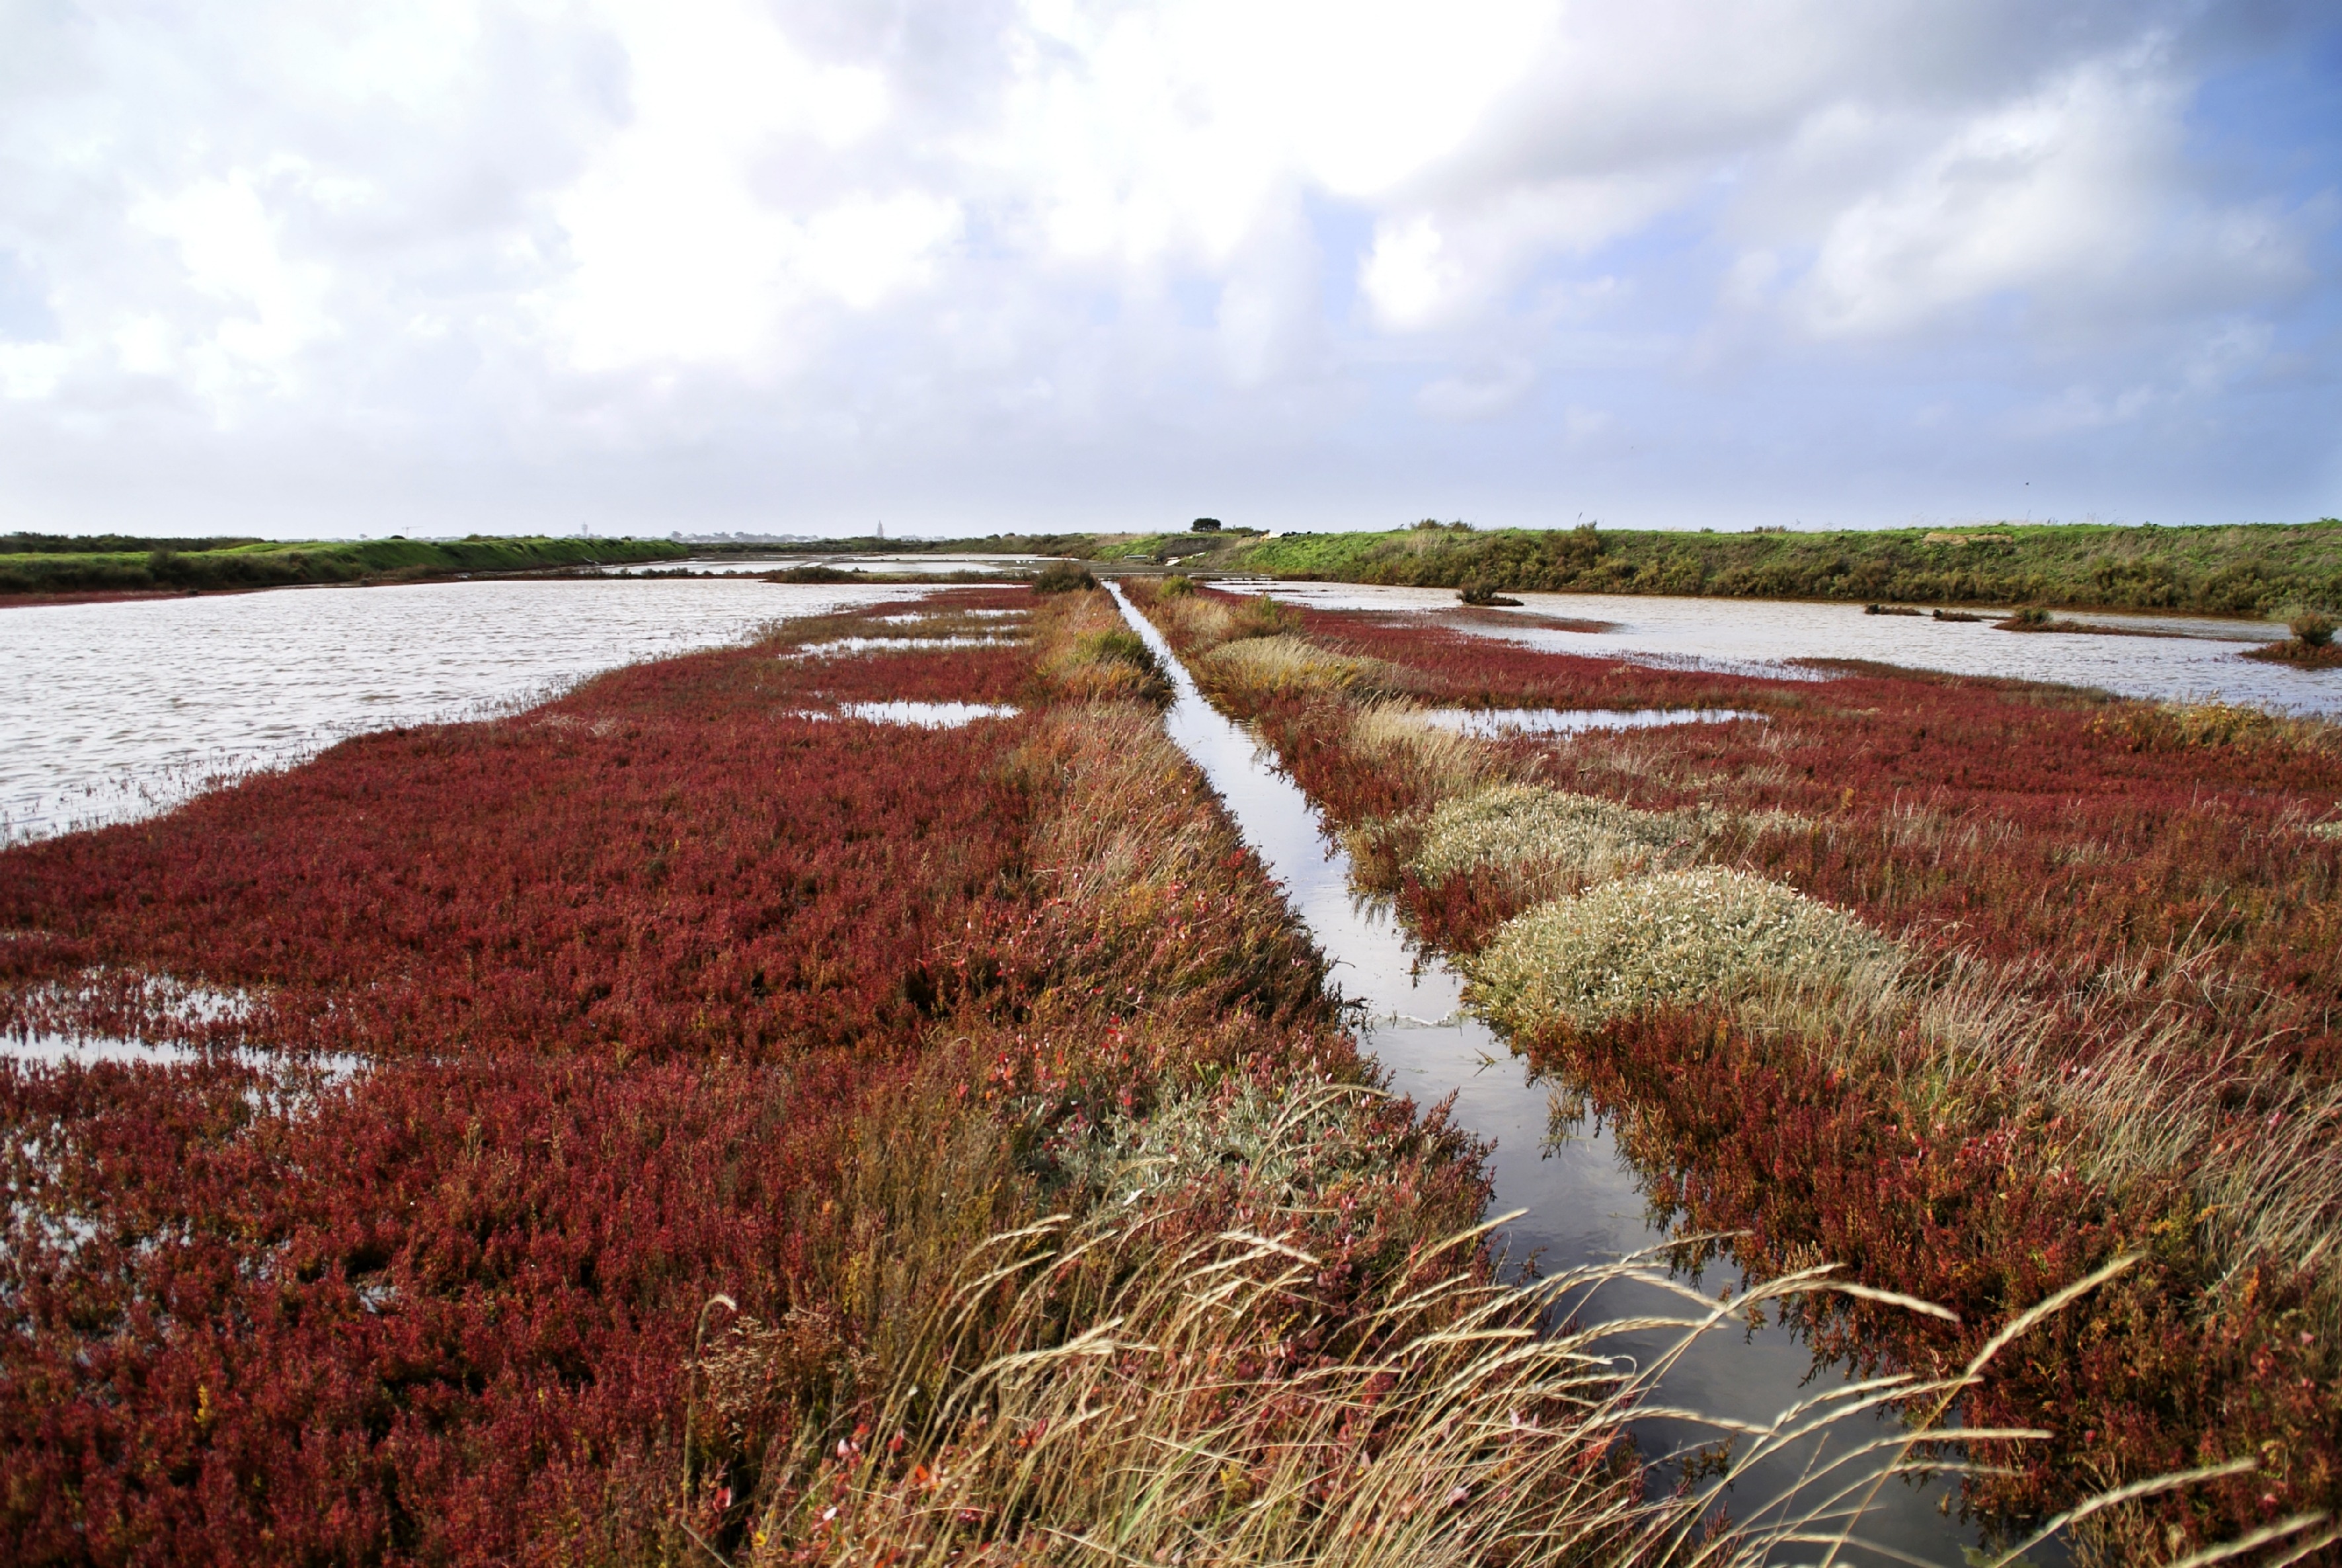
landscape, sea, coast, nature, grass, horizon, marsh, field, prairie, hill, shore, wind, soil, agriculture, waterway, grassland, wetland, bog, habitat, ecosystem, tundra, salt marsh, rural area, natural environment, grass family, salant, gu rande